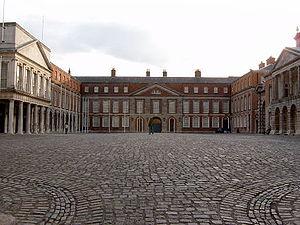
Le château de Dublin fut le siège du pouvoir britannique à Dublin, capitale de l'Irlande, de 1171 à 1922. La plupart des bâtiments datent du XVIIIᵉ siècle, même si un château s'élevait à cet endroit depuis Jean d'Angleterre.